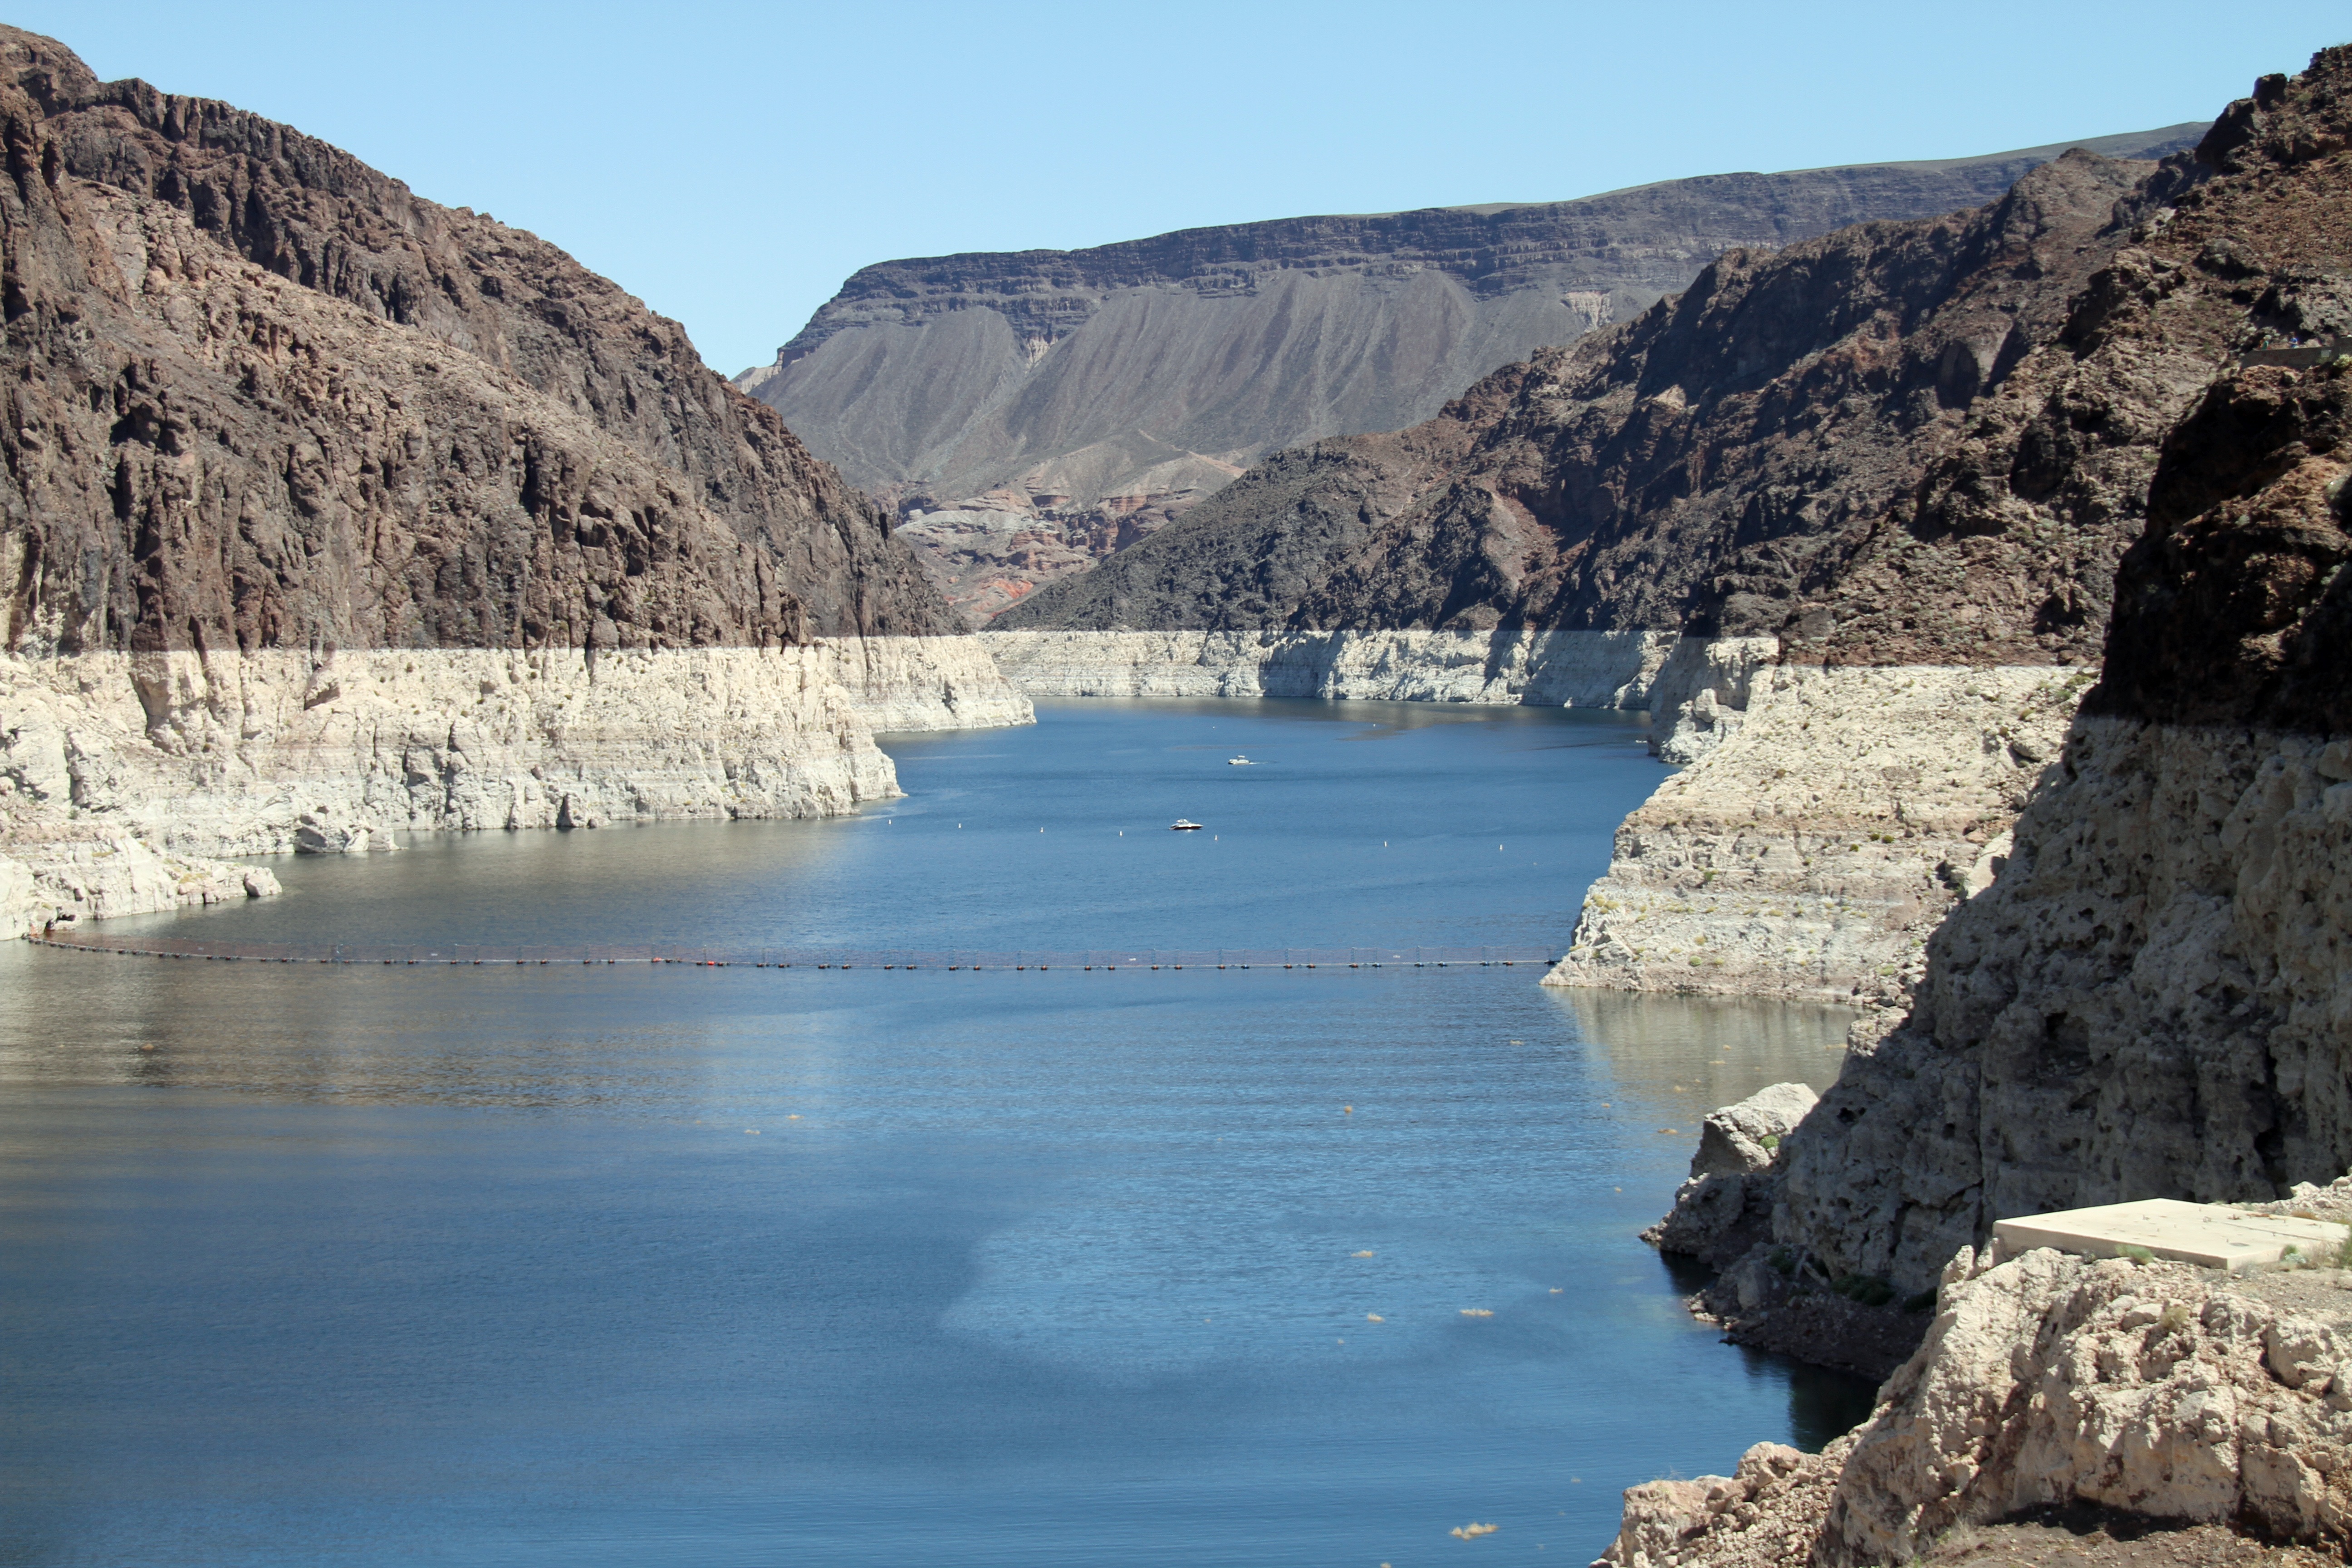
landscape, sea, coast, water, rock, wilderness, mountain, technology, lake, river, valley, mountain range, cliff, bay, landmark, canyon, dam, reservoir, electricity, terrain, body of water, arizona, geology, colorado, nevada, loch, crater lake, cape, wadi, landform, hoover dam, geographical feature